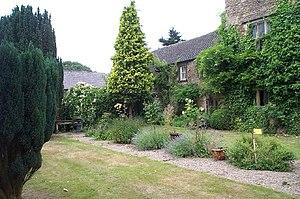
Cette liste des musées du Derbyshire, Angleterre contient des musées qui sont définis dans ce contexte comme des institutions qui recueillent et soignent des objets d'intérêt culturel, artistique, scientifique ou historique. leurs collections ou expositions connexes disponibles pour la consultation publique. Sont également inclus les galeries d'art à but non lucratif et les galeries d'art universitaires. Les musées virtuels ne sont pas inclus.